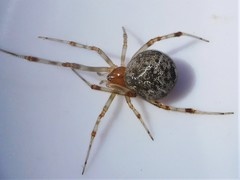
Species: Parasteatoda_tepidariorum